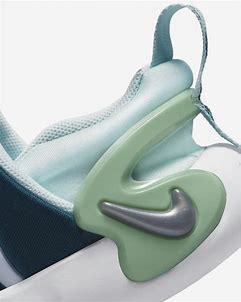
Brand: Nike
Model: Dynamo Go